SpongeBob SquarePants

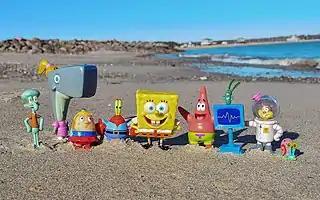
A set of "SpongeBob SquarePants" figures modeled after the main characters

The SpongeBob SquarePants 4-D film and ride opened at several locations, including Six Flags Over Texas, Flamingo Land Resort, and the Shedd Aquarium. The ride features water squirts, real bubbles, and other sensory enhancements. In 2012, Nickelodeon teamed up again with SimEx-Iwerks Entertainment and Super 78 to produce "SpongeBob SquarePants 4-D: The Great Jelly Rescue". The attraction opened in early 2013 at the Mystic Aquarium & Institute for Exploration. It was also installed at the Nickelodeon Suites Resort Orlando in Orlando, Florida. The seven-minute film follows SpongeBob, Patrick, and Sandy rescuing the jellyfish of Jellyfish Fields from Plankton's evil clutches. On May 23, 2015, an interactive 3D show titled "SpongeBob SubPants Adventure" opened in Texas at Moody Gardens. The show was replaced with a generic "20,000 Leagues Under the Sea" re-theme in 2019. A dark ride shooter attraction titled "SpongeBob's Crazy Carnival Ride" opened at the Circus Circus Resort in Las Vegas, Nevada in 2024.